113th Wing

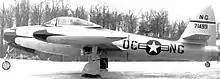
121st Fighter Squadron Republic F-84C Thunderjet 47-1499, about 1950

In the fall of 1950, the Air National Guard implemented the wing base organization ("Hobson Plan") used by the regular air force. The 113th Fighter Wing was formed as the headquarters for the 113th Fighter Group and its supporting units. With the surprise invasion of South Korea on 25 June 1950, and the regular military's lack of readiness, most of the Air National Guard was federalized and the 113th Wing was called to active duty on 1 February 1951. The wing was assigned to Air Defense Command (ADC) and was redesignated as the 113th Fighter-Interceptor Wing. Its 113th Fighter-Interceptor Group was composed of the District of Columbia Air National Guard 121st and Delaware Air National Guard 142d Fighter-Interceptor Squadrons, both equipped with Republic F-84C Thunderjets, along with the Pennsylvania Air National Guard North American F-51D Mustang equipped 148th Fighter Squadron From Spaatz Field, Reading.